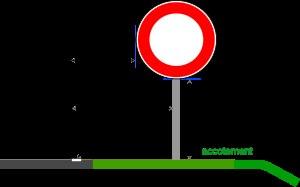
Le panneau de signalisation de circulation interdite, codé B0 en France, indique que, sur la chaussée à laquelle il s'applique, toute circulation de véhicules est interdite dans les deux sens.
Le panneau de signalisation routière français circulaire à fond blanc, bordé d’une couronne rouge et portant en son centre une barre horizontale noire et les deux inscriptions "DOUANE" ainsi que sa traduction dans la langue ou l'une des langues du pays limitrophe indique la proximité d'un poste de douane où l'arrêt est obligatoire. Ce signal est codé B4.
Le panneau de signalisation routière, constitué d’un disque à fond rouge barré d’un rectangle blanc horizontal, et borduré d’un listel blanc, codé B1 en France, signifie « accès interdit ». Placé au début des chaussées, il indique que les véhicules ne peuvent pas accéder à la zone par le passage concerné. Il est complété en 2015 par un panneau d'accès interdit sur fond jaune vif destiné à être implanté sur les bretelles de sortie des routes à chaussées séparées afin de lutter plus efficacement contre les prises à contresens.
Pour signaler la proximité d'un barrage de gendarmerie, de police ou d'un poste de péage où l'arrêt est obligatoire, on emploie en France les panneaux de signalisation B5a, B5b ou B5c, des panneaux circulaires à fond blanc, bordé d’une couronne rouge et portant en son centre une barre horizontale noire et les deux inscriptions "HALTE" et "GENDARMERIE" ou "PÉAGE" signifiant « Arrêt obligatoire ».
Le panneau de signalisation routière français circulaire à fond blanc, bordé d'une couronne rouge et portant en son centre un pictogramme noir représentant deux automobiles respectivement de couleurs noire et rouge indique une interdiction de dépasser. Il signale à l'usager de la route qu'il n'est pas autorisé à dépasser les véhicules à moteur autres que ceux à deux roues sans side-car.